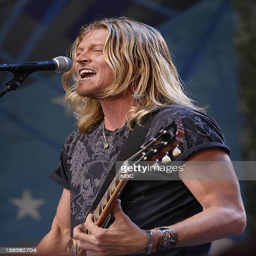
artist performs live as part